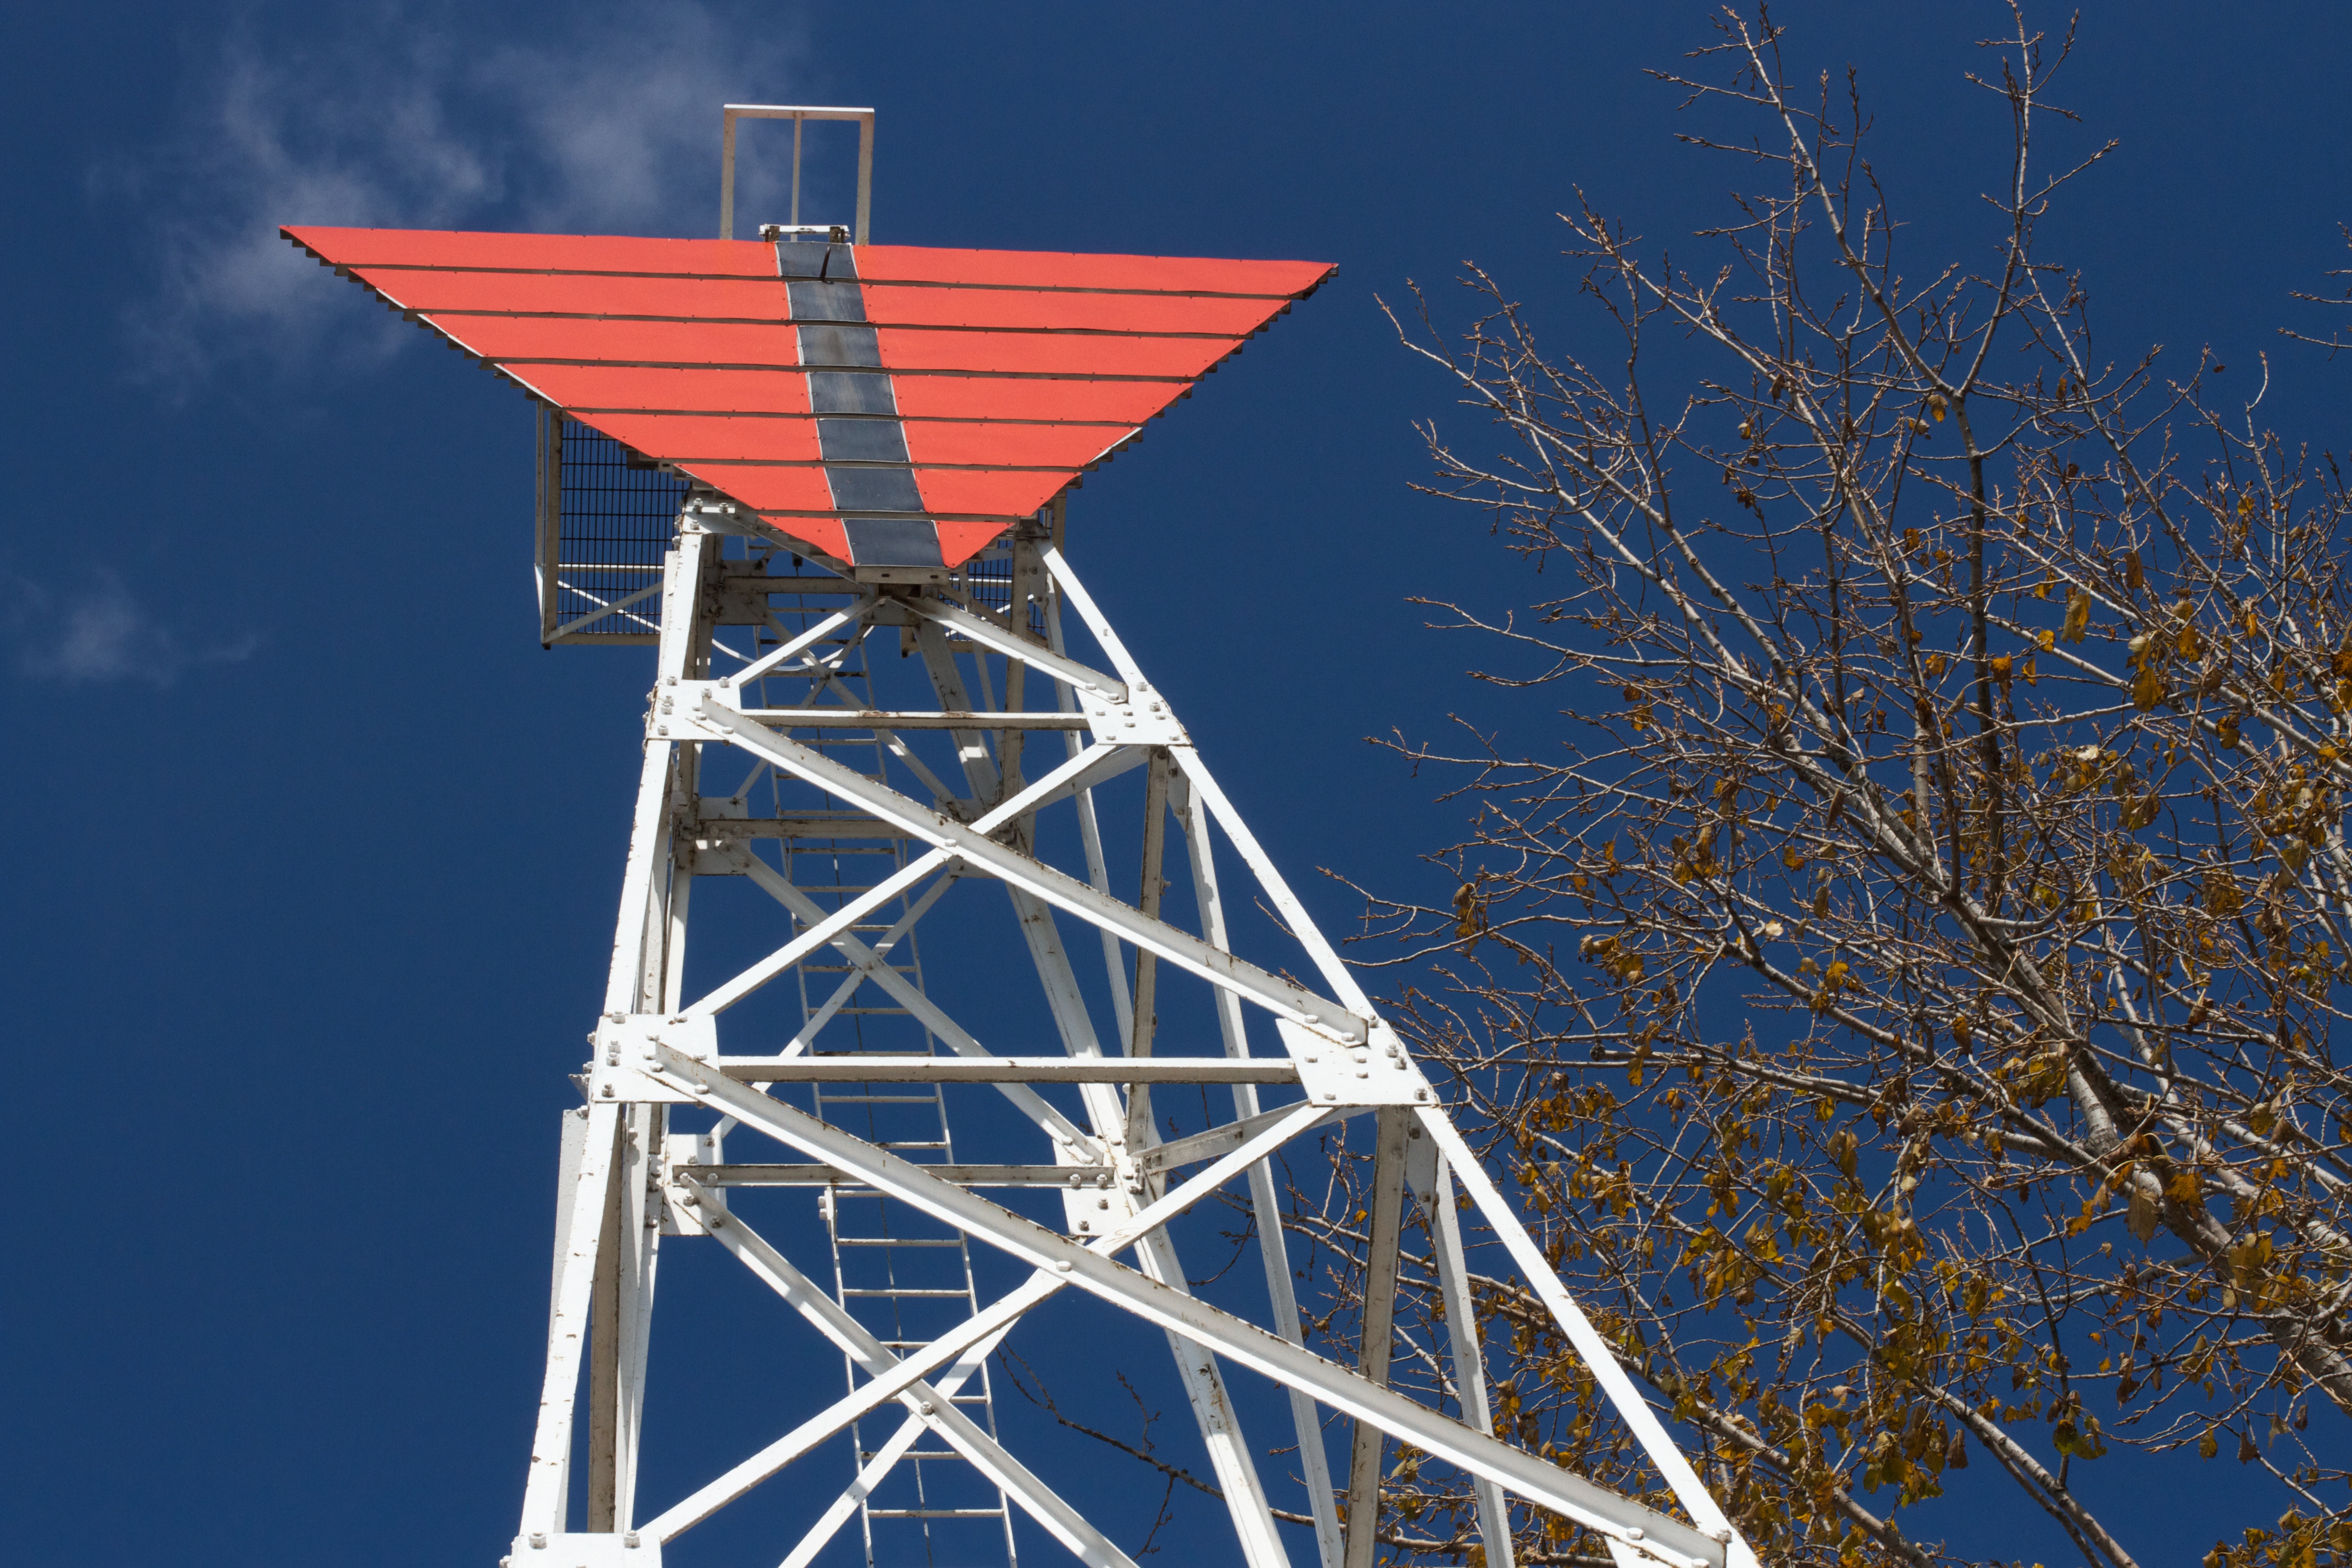
windmill, wind, tower, mast, blue, observation tower, transmission tower, overhead power line